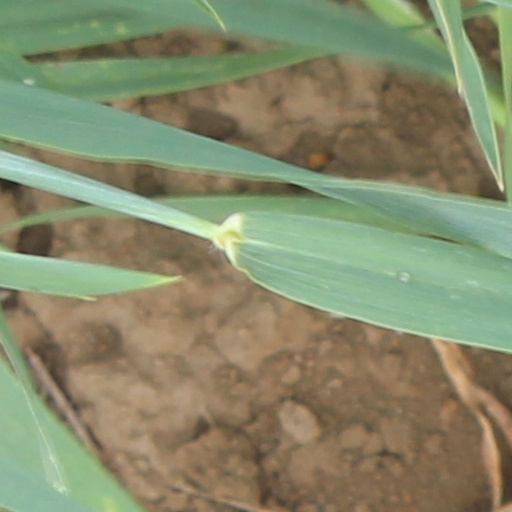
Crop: wheat